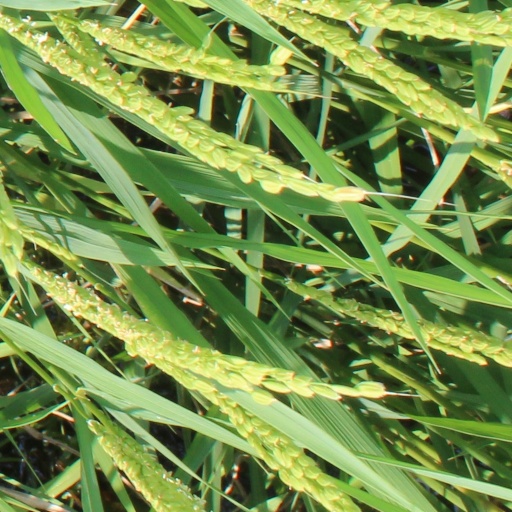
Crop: rice